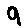
Label: 9